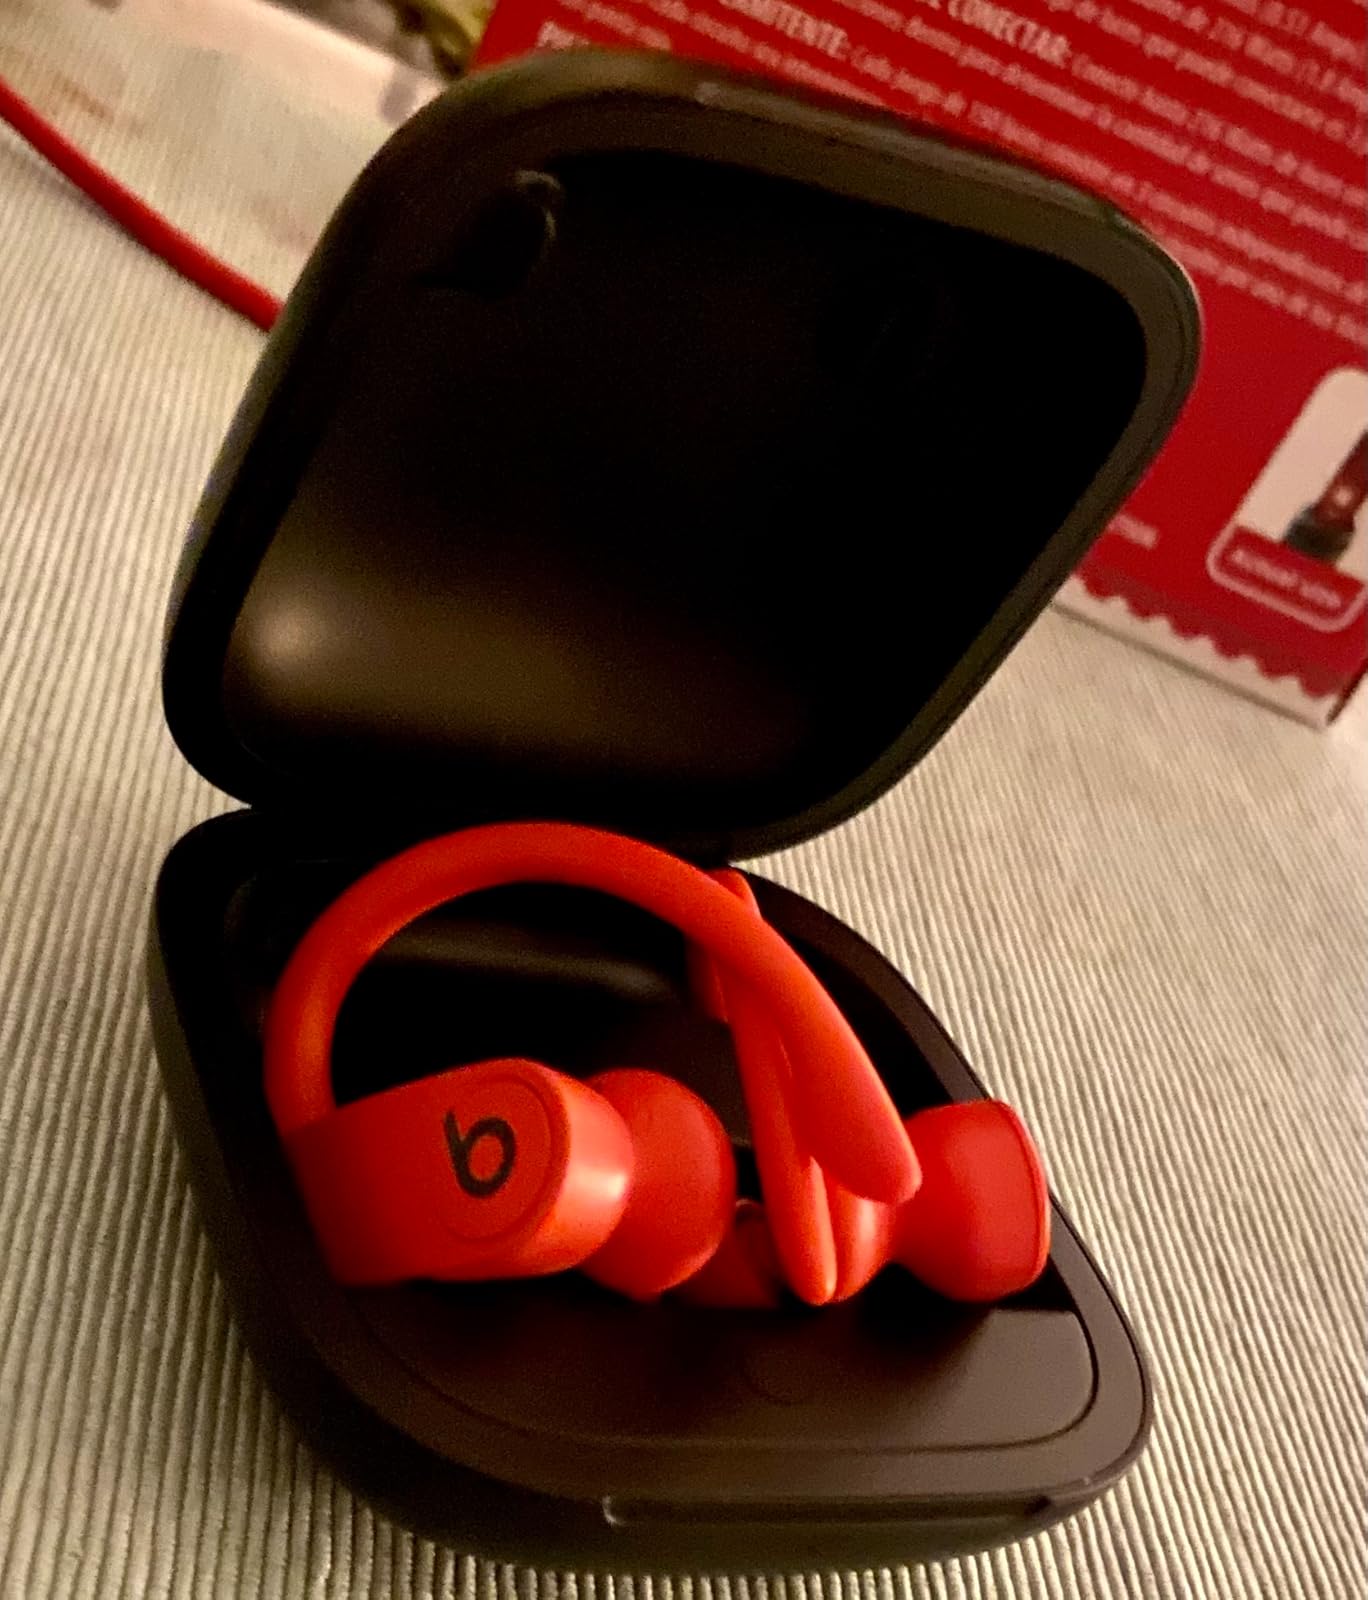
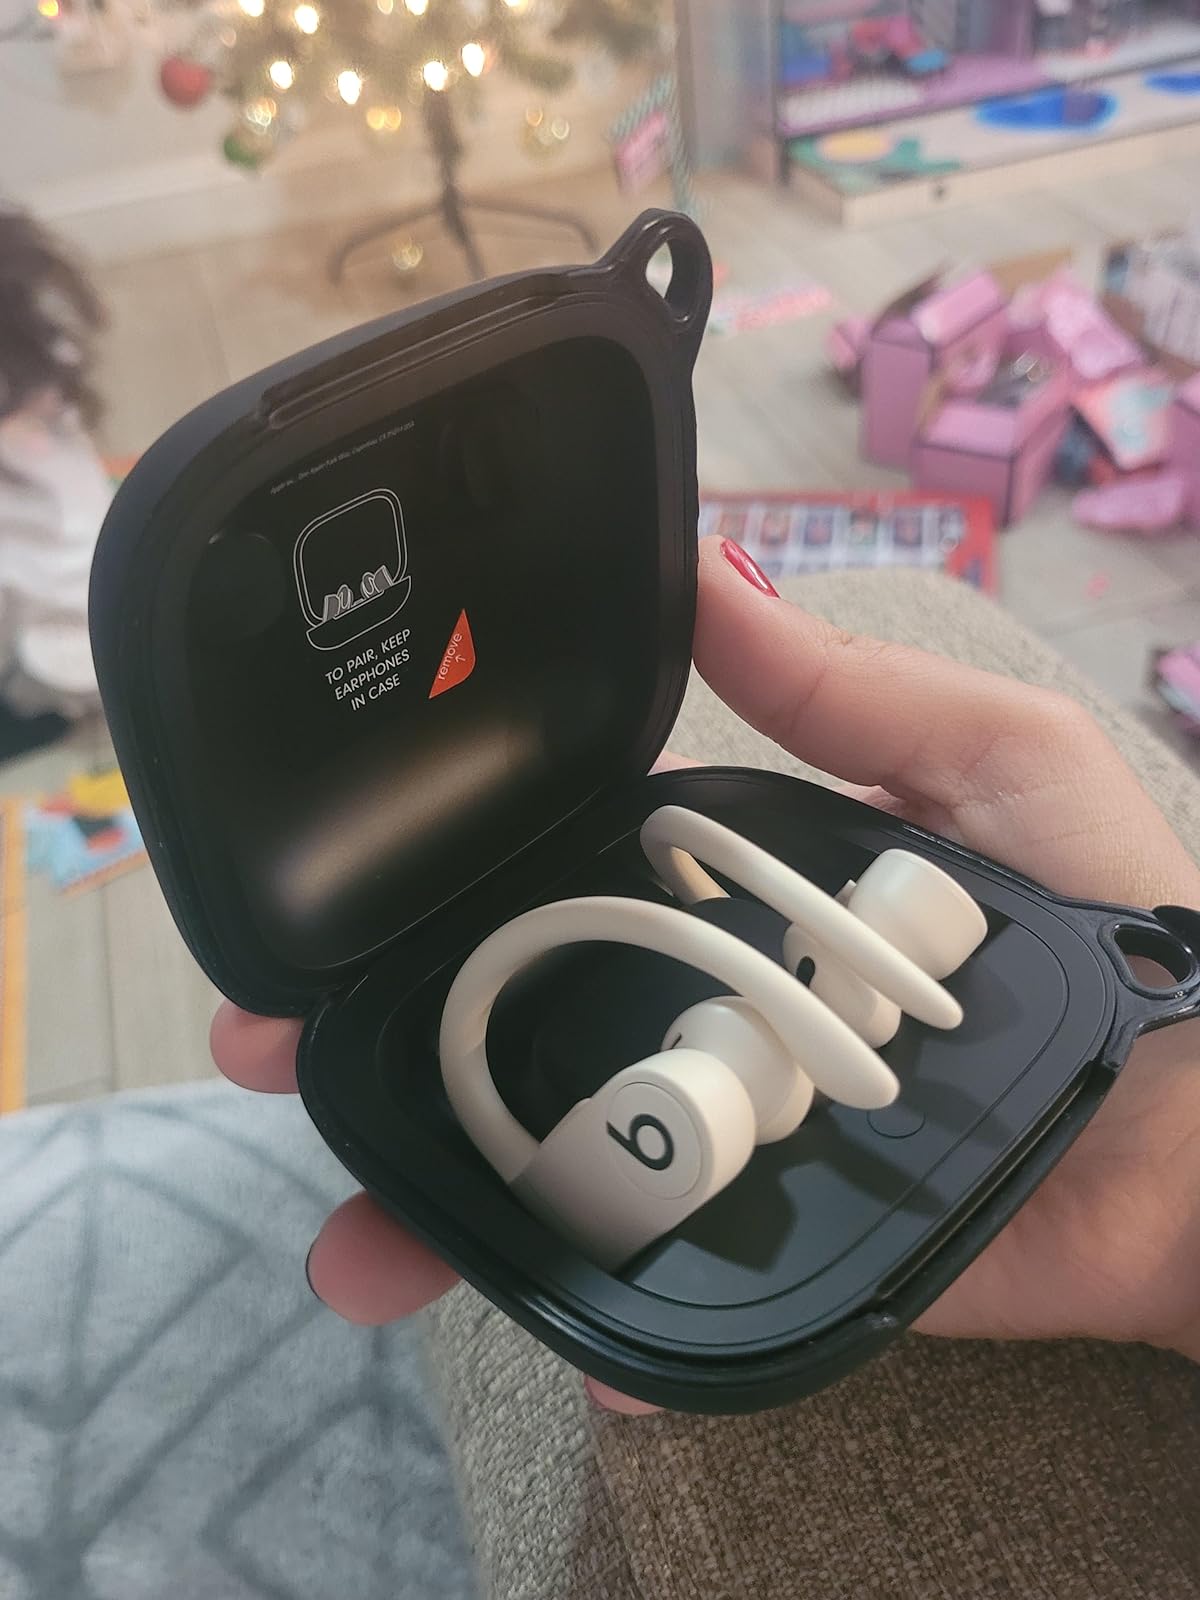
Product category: earbuds
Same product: no